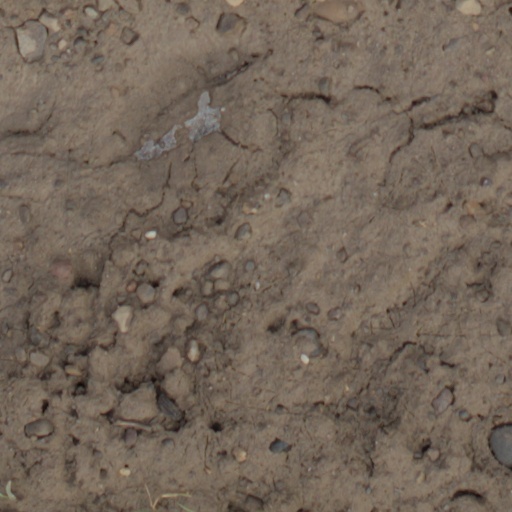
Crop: wheat